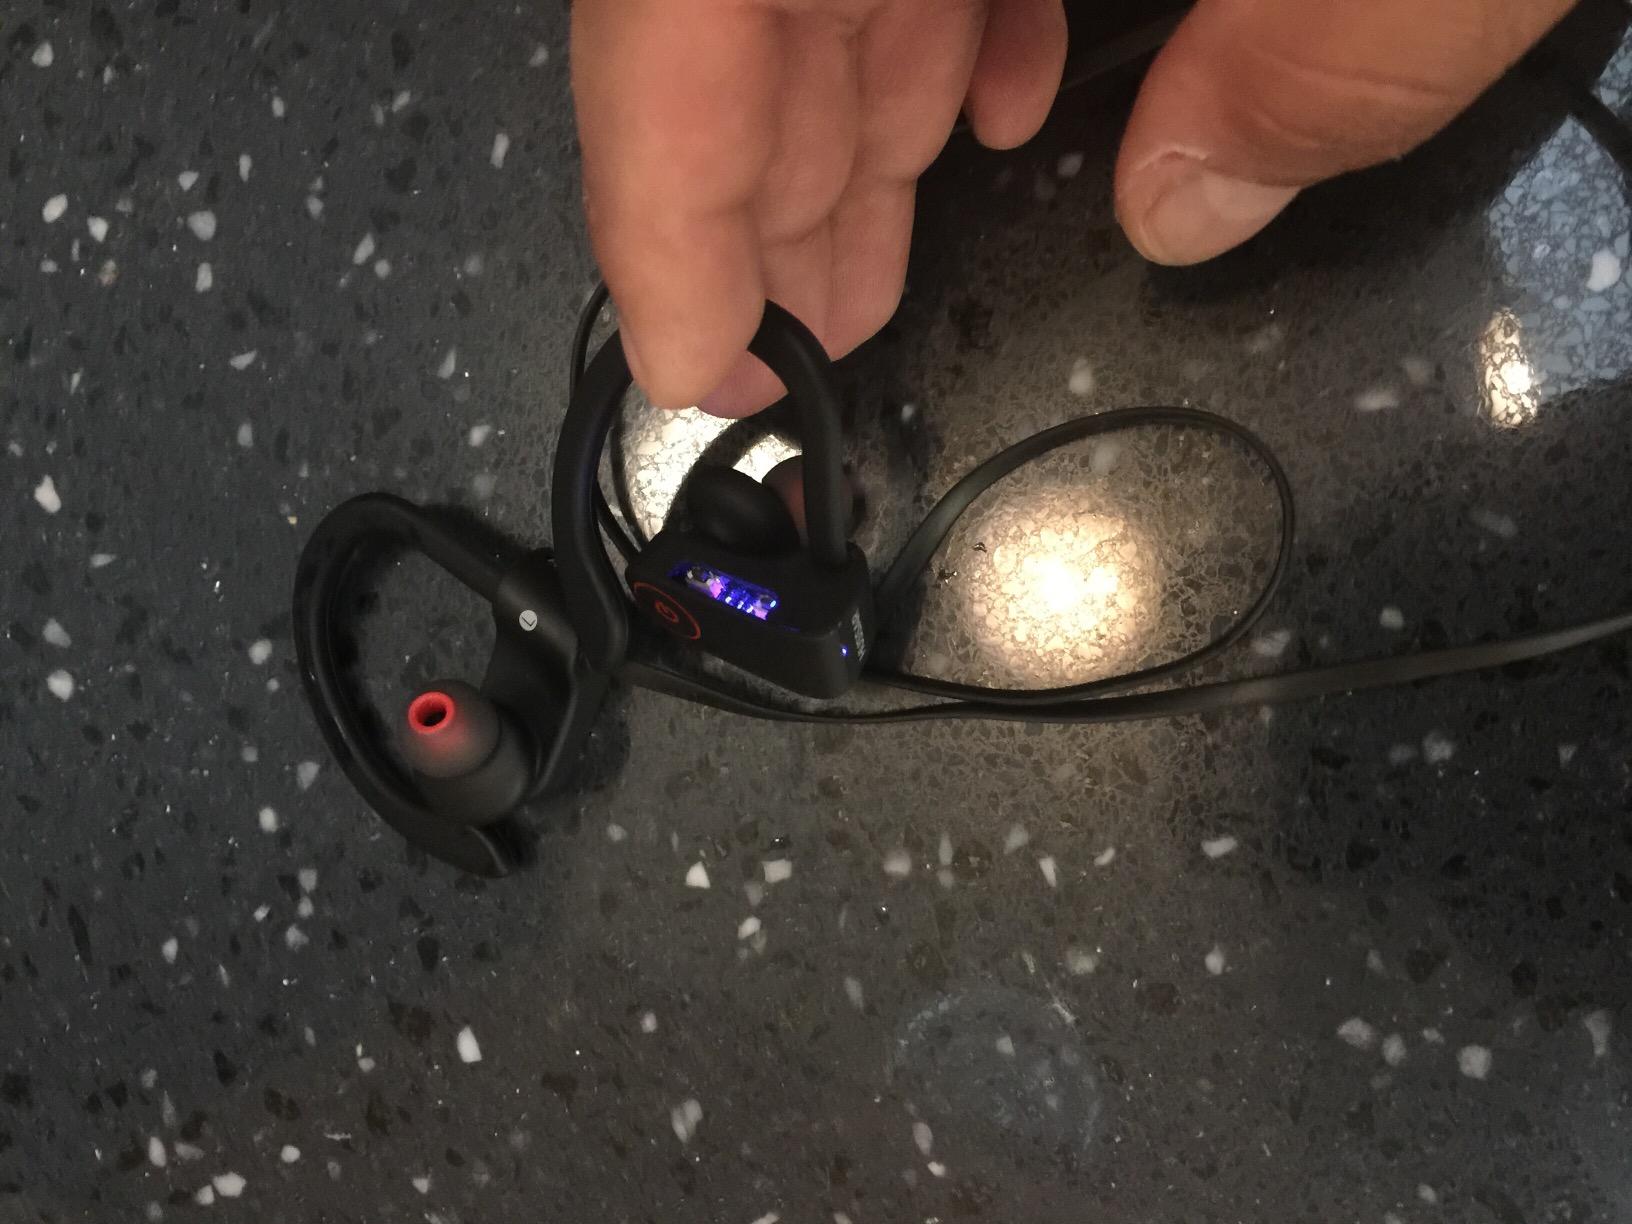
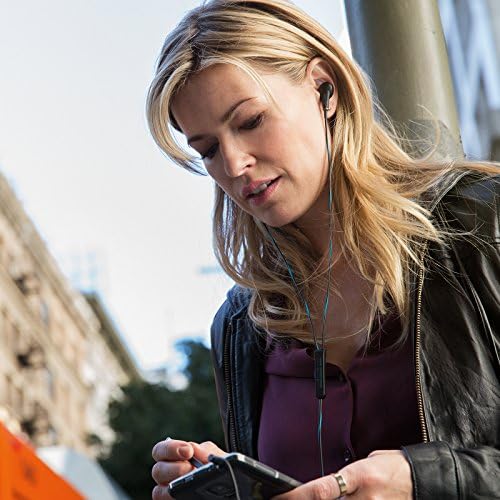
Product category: headphones
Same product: no